Alice's Adventures in Wonderland

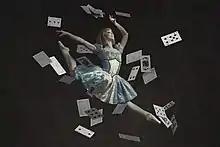
Production of "Alice in Wonderland" by the Kansas City Ballet in 2013

The first full major production was "Alice in Wonderland", a musical play in London's West End by Henry Savile Clarke and Walter Slaughter, which premiered at the Prince of Wales Theatre in 1886. Twelve-year-old actress Phoebe Carlo (the first to play Alice) was personally selected by Carroll for the role. Carroll attended a performance on 30 December 1886, writing in his diary that he enjoyed it. The musical was frequently revived during West End Christmas seasons during the four decades after its premiere, including a London production at the Globe Theatre in 1888, with Isa Bowman as Alice.